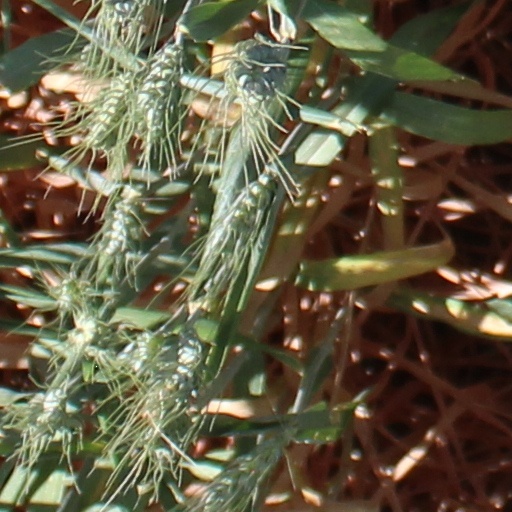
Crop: wheat